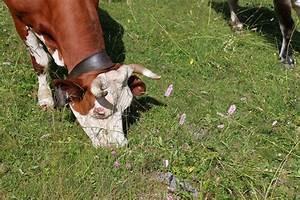
cow